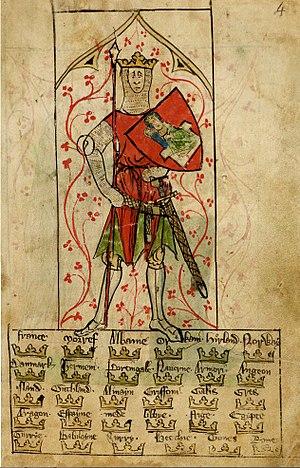
Roi Arthur extrait de Chronicle of England par Peter de Langtoft.
Cette page dresse l'ensemble des armoiries imaginaires attribuées par des héraldistes médiévaux à l'ensemble des chevaliers de la Table ronde d'après les armoriaux des XIIIᵉ, XIVᵉ et XVᵉ. Toutes les armes y ayant été conçues par des héraldistes chevronnés, elles respectent donc toutes à minima les règles de base de construction héraldique et dans l'ensemble respectent la Règle de contrariété des couleurs : elles sont donc toutes présentes dans cet armorial.